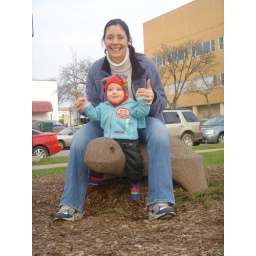
Cooper and Kelly riding the turtle in Shane Park. Kelly used to ride the turtle when she was a little girl too.